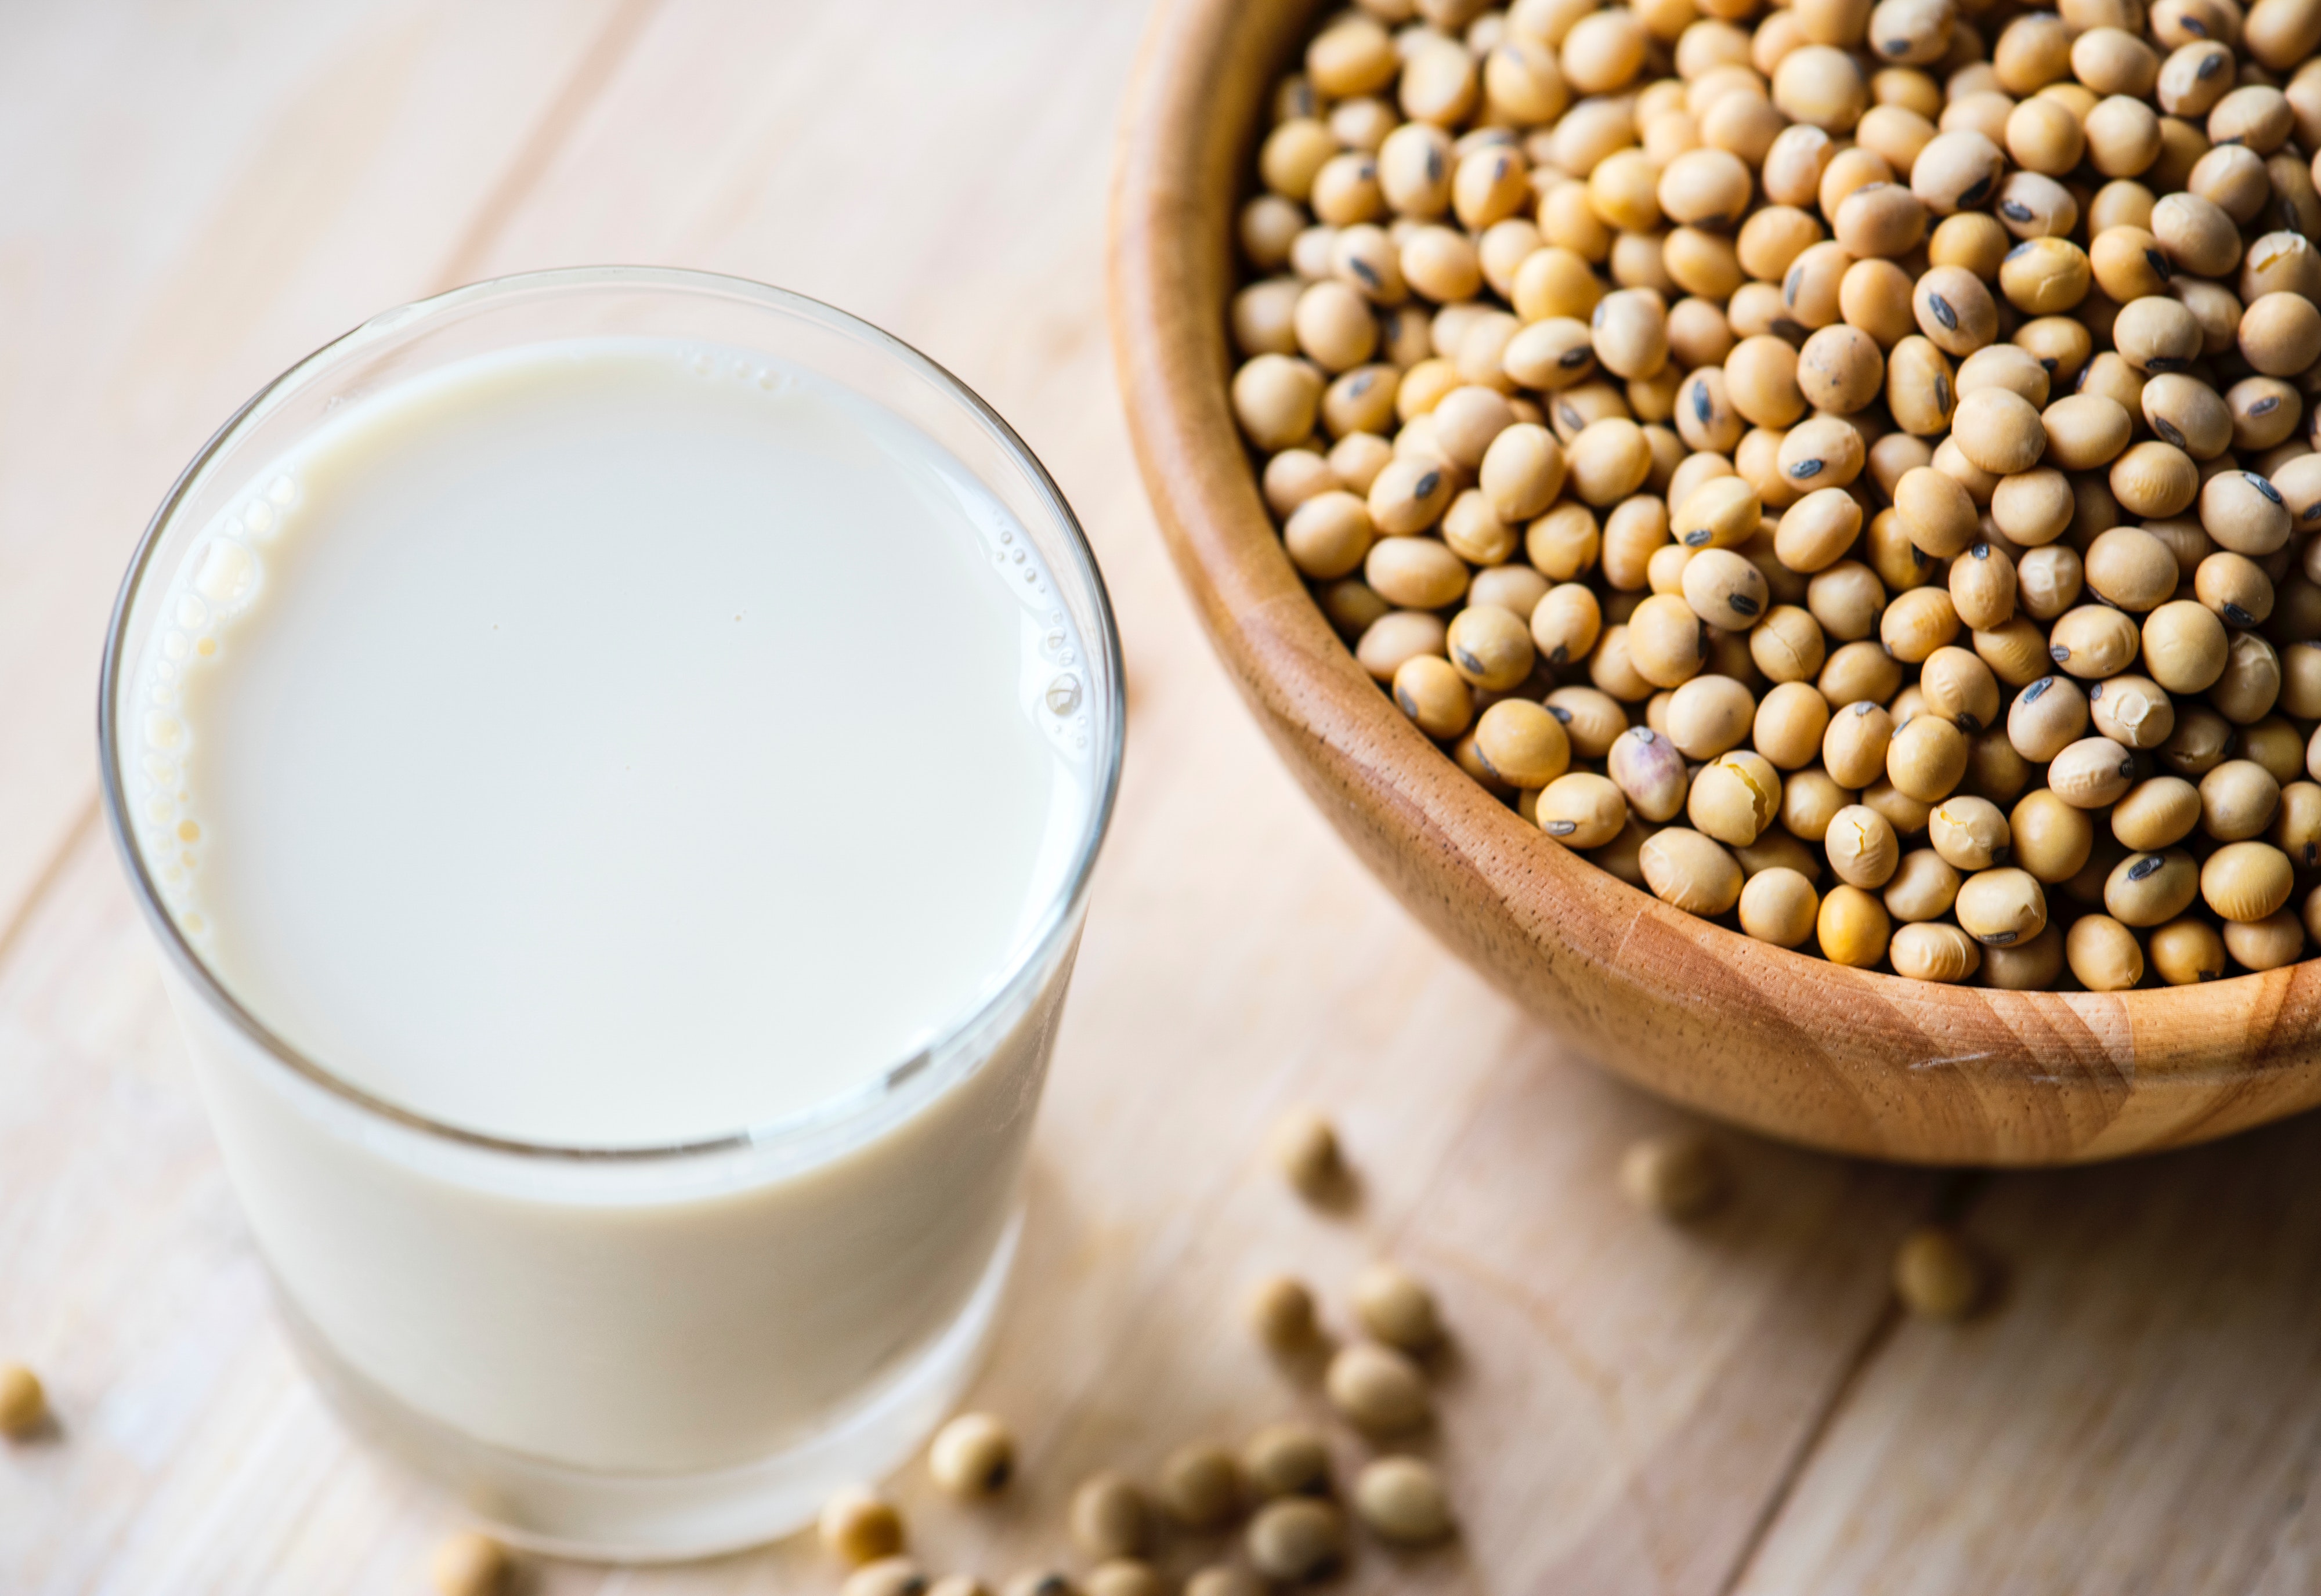
superfood, soy milk, vegetarian food, drink, plant milk, commodity, bean